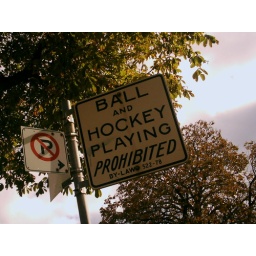
A street sign near Palmerston and Dundas.